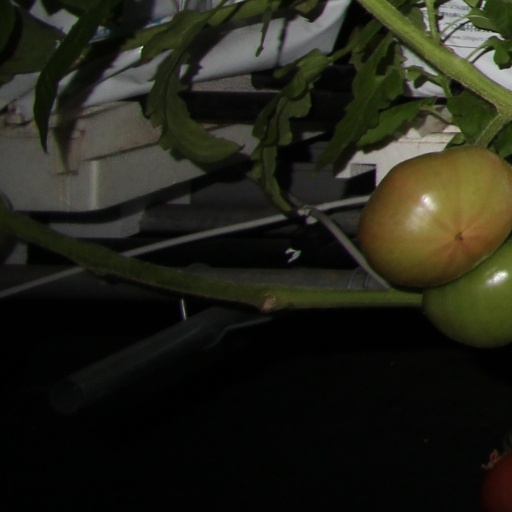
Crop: tomato